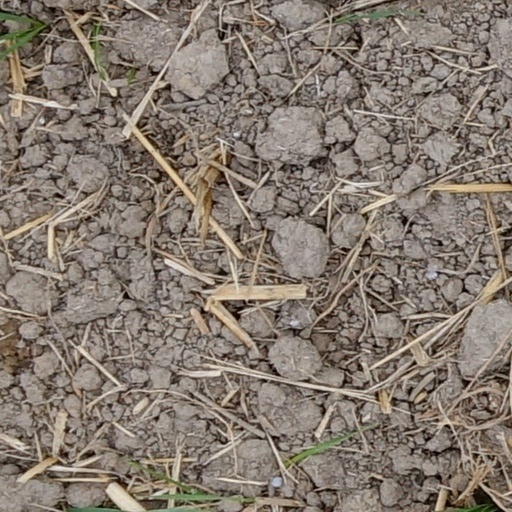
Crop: wheat